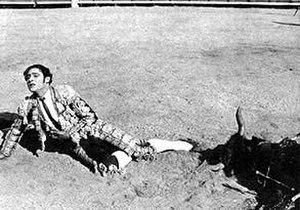
Arènes sanglantes est un film muet américain réalisé par Fred Niblo, sorti en 1922, adapté du roman espagnol Sangre y arena de Vicente Blasco Ibáñez.